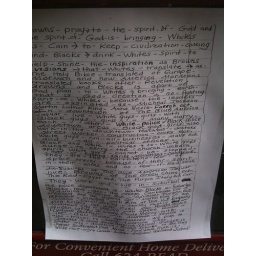
Found in empty newspaper box